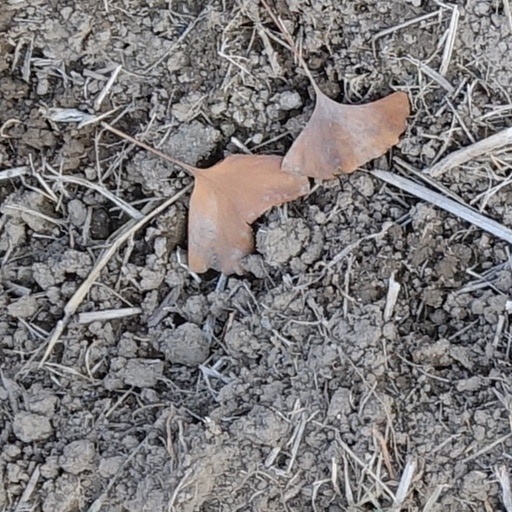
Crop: wheat